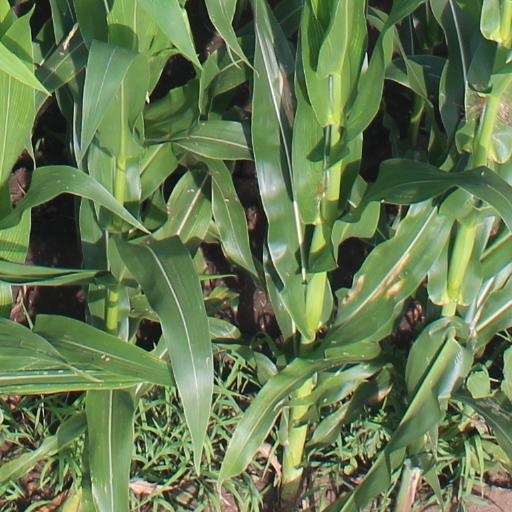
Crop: maize; corn